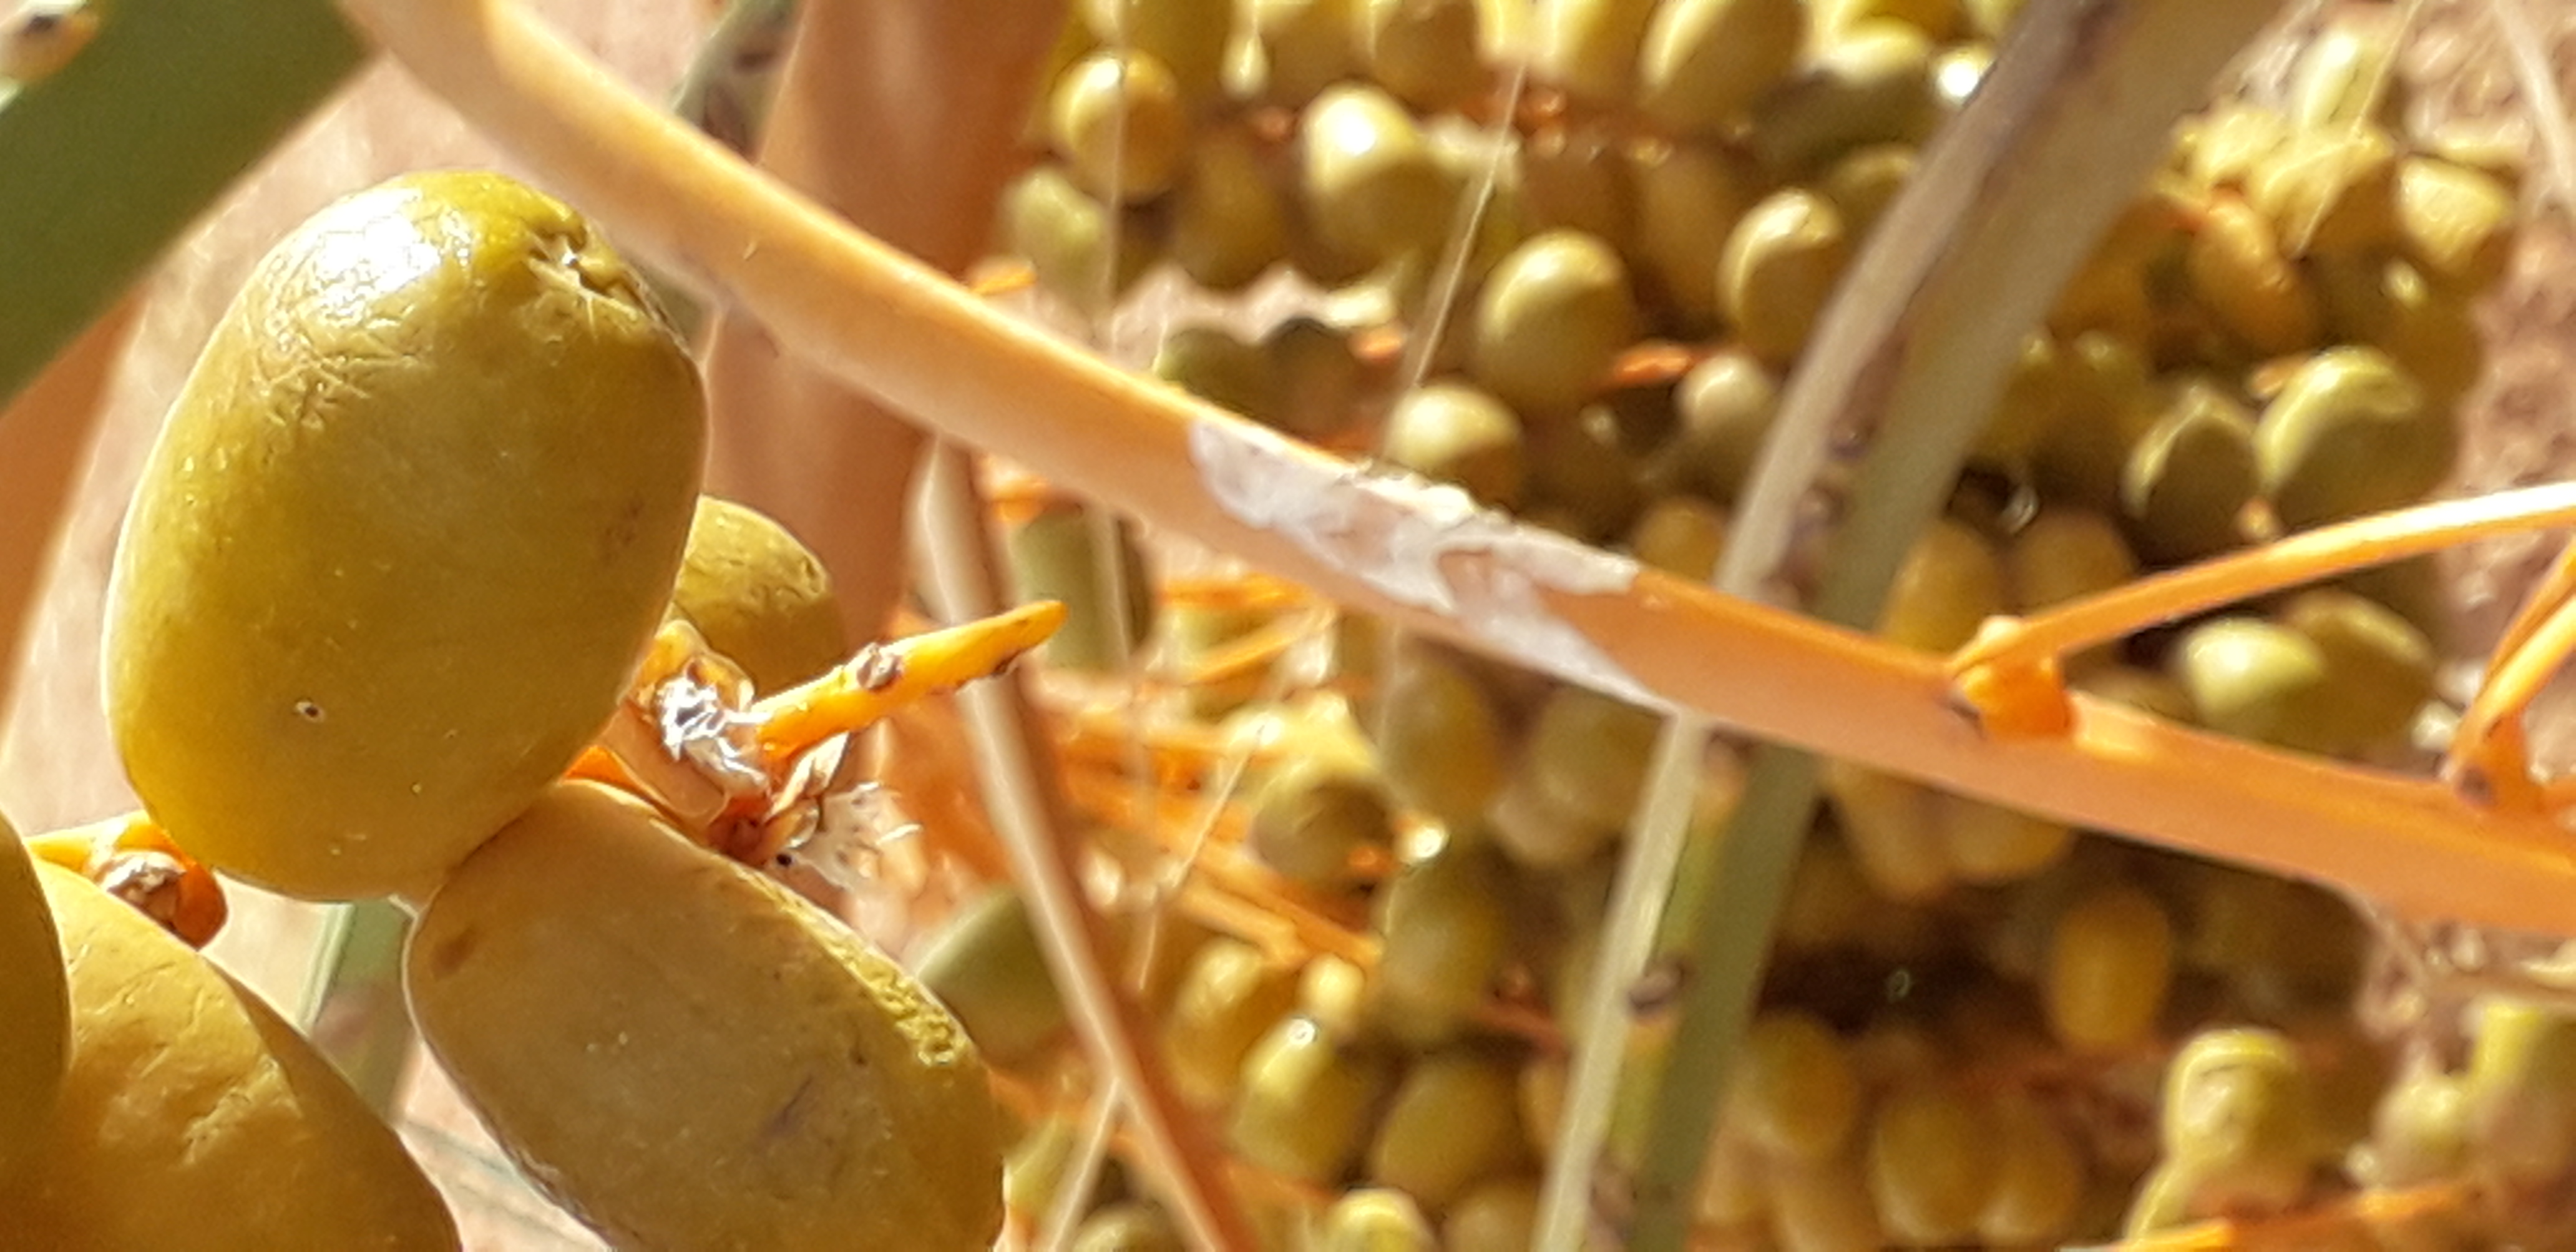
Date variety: Boufagous